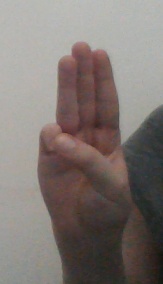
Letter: thaa